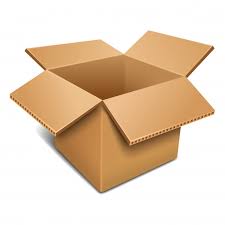
Label: cardboard